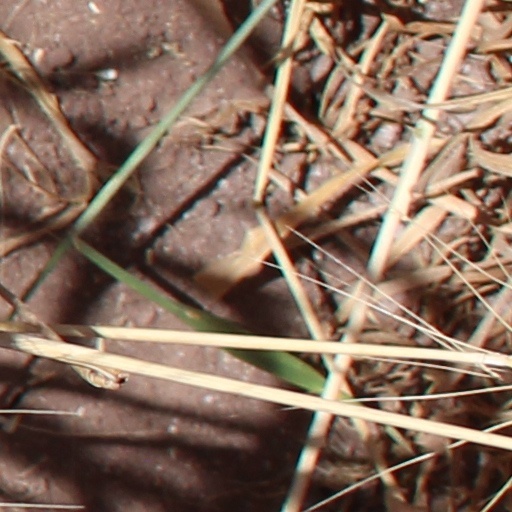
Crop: wheat